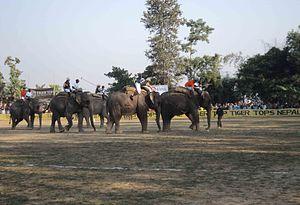
Le polo sur éléphant est une variante du polo dont la particularité réside dans l'utilisation d'éléphants à la place des chevaux. Il se joue au Népal, au Sri Lanka, au Rajasthan et en Thaïlande.